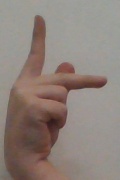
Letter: dha